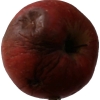
Label: Apple 17